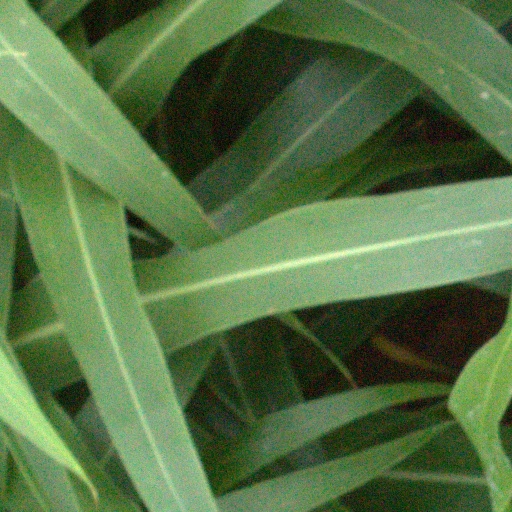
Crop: sorghum